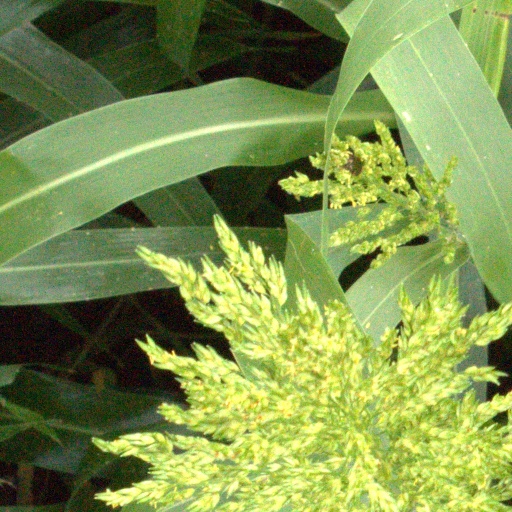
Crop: sorghum